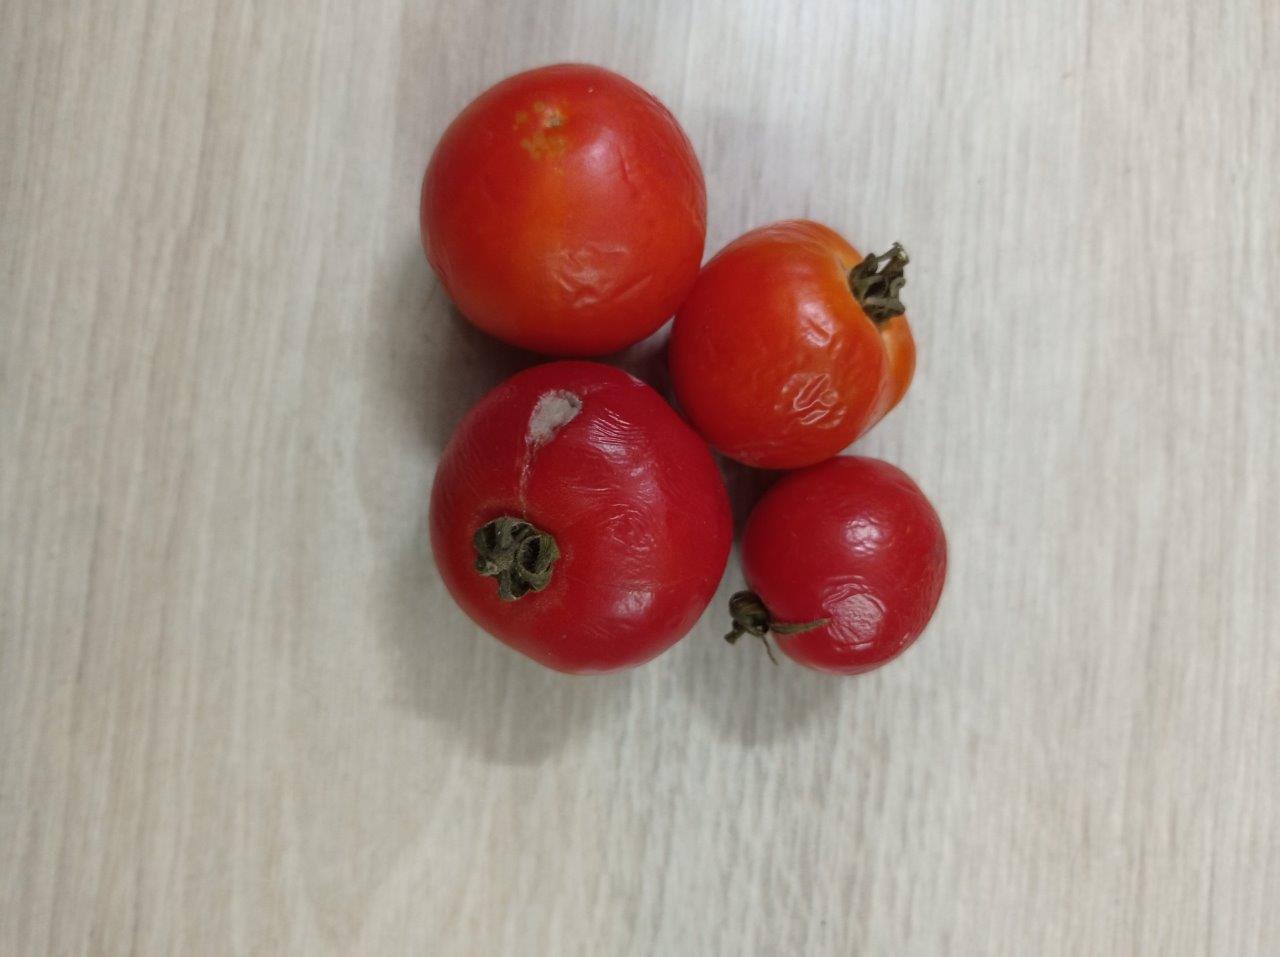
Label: Rotten